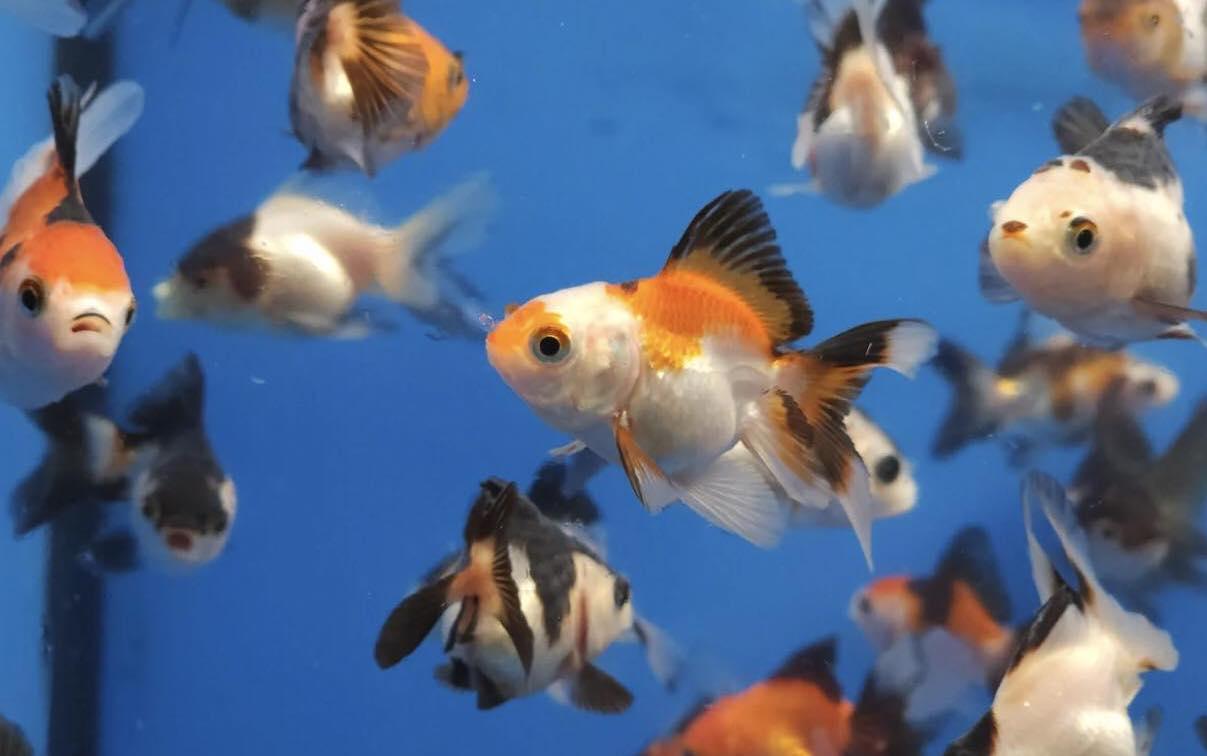
Ufugaji wa samaki, unaotumia samaki wa mapambo, waliowekwa kwenye chombo cha kuhifadhia samaki hao, ambao wana aina na rangi tofautitofauti.